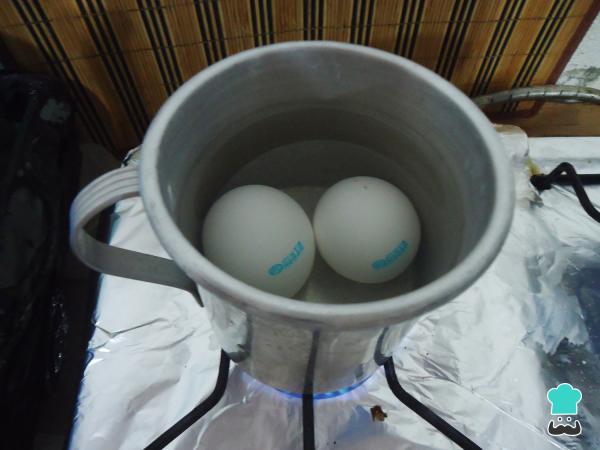
Los huevos son solo el acompañamiento de nuestros chilaquiles mexicanos, por lo tanto mientras terminan de hervir los ingredientes de la salsa roja los agregamos a un recipiente con agua para su cocción. Una vez listos los pelamos, los rebanamos y los reservamos para el final de nuestra receta de chilaquiles con carne de res.